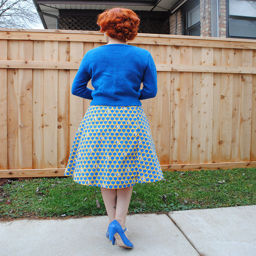
fictional character and the clue in the wrap dress